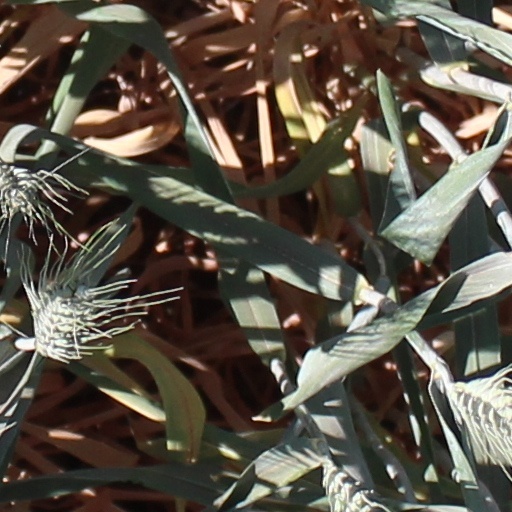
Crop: wheat